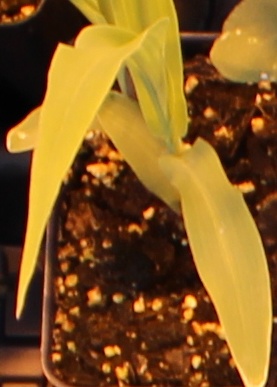
Label: Corn